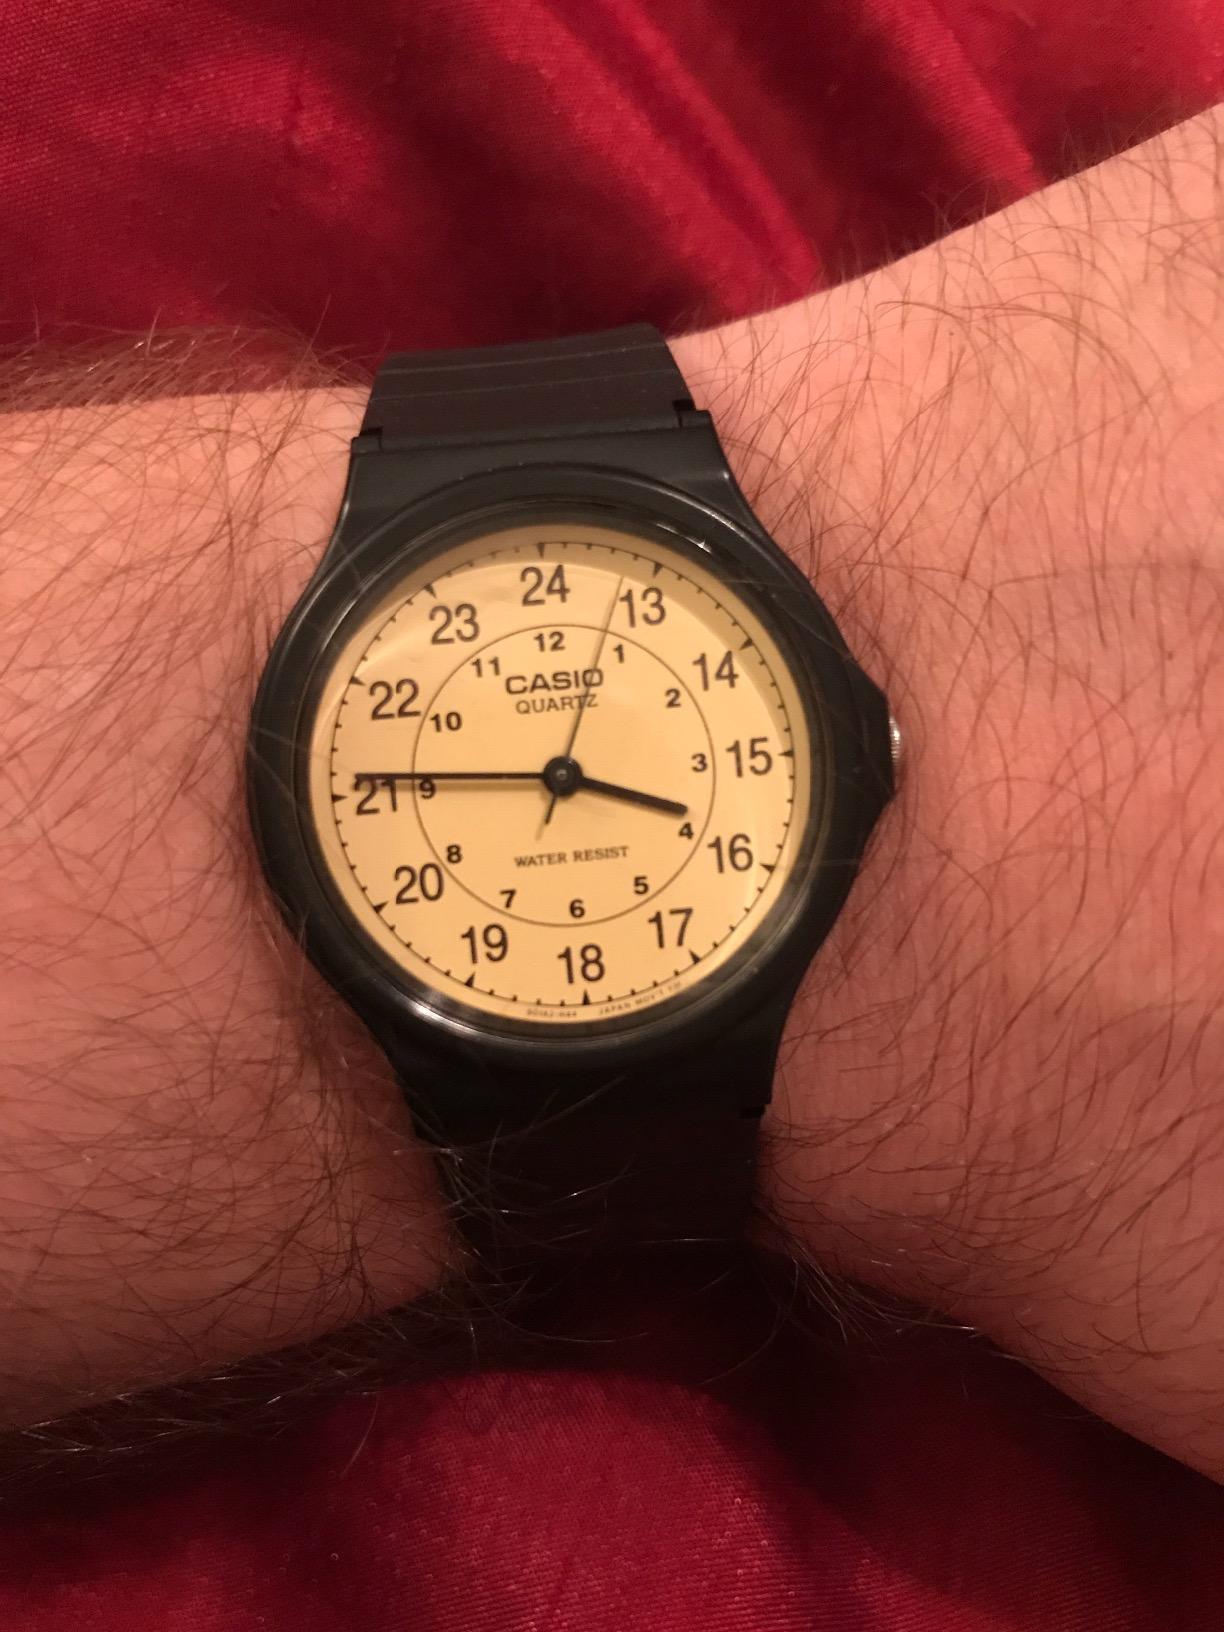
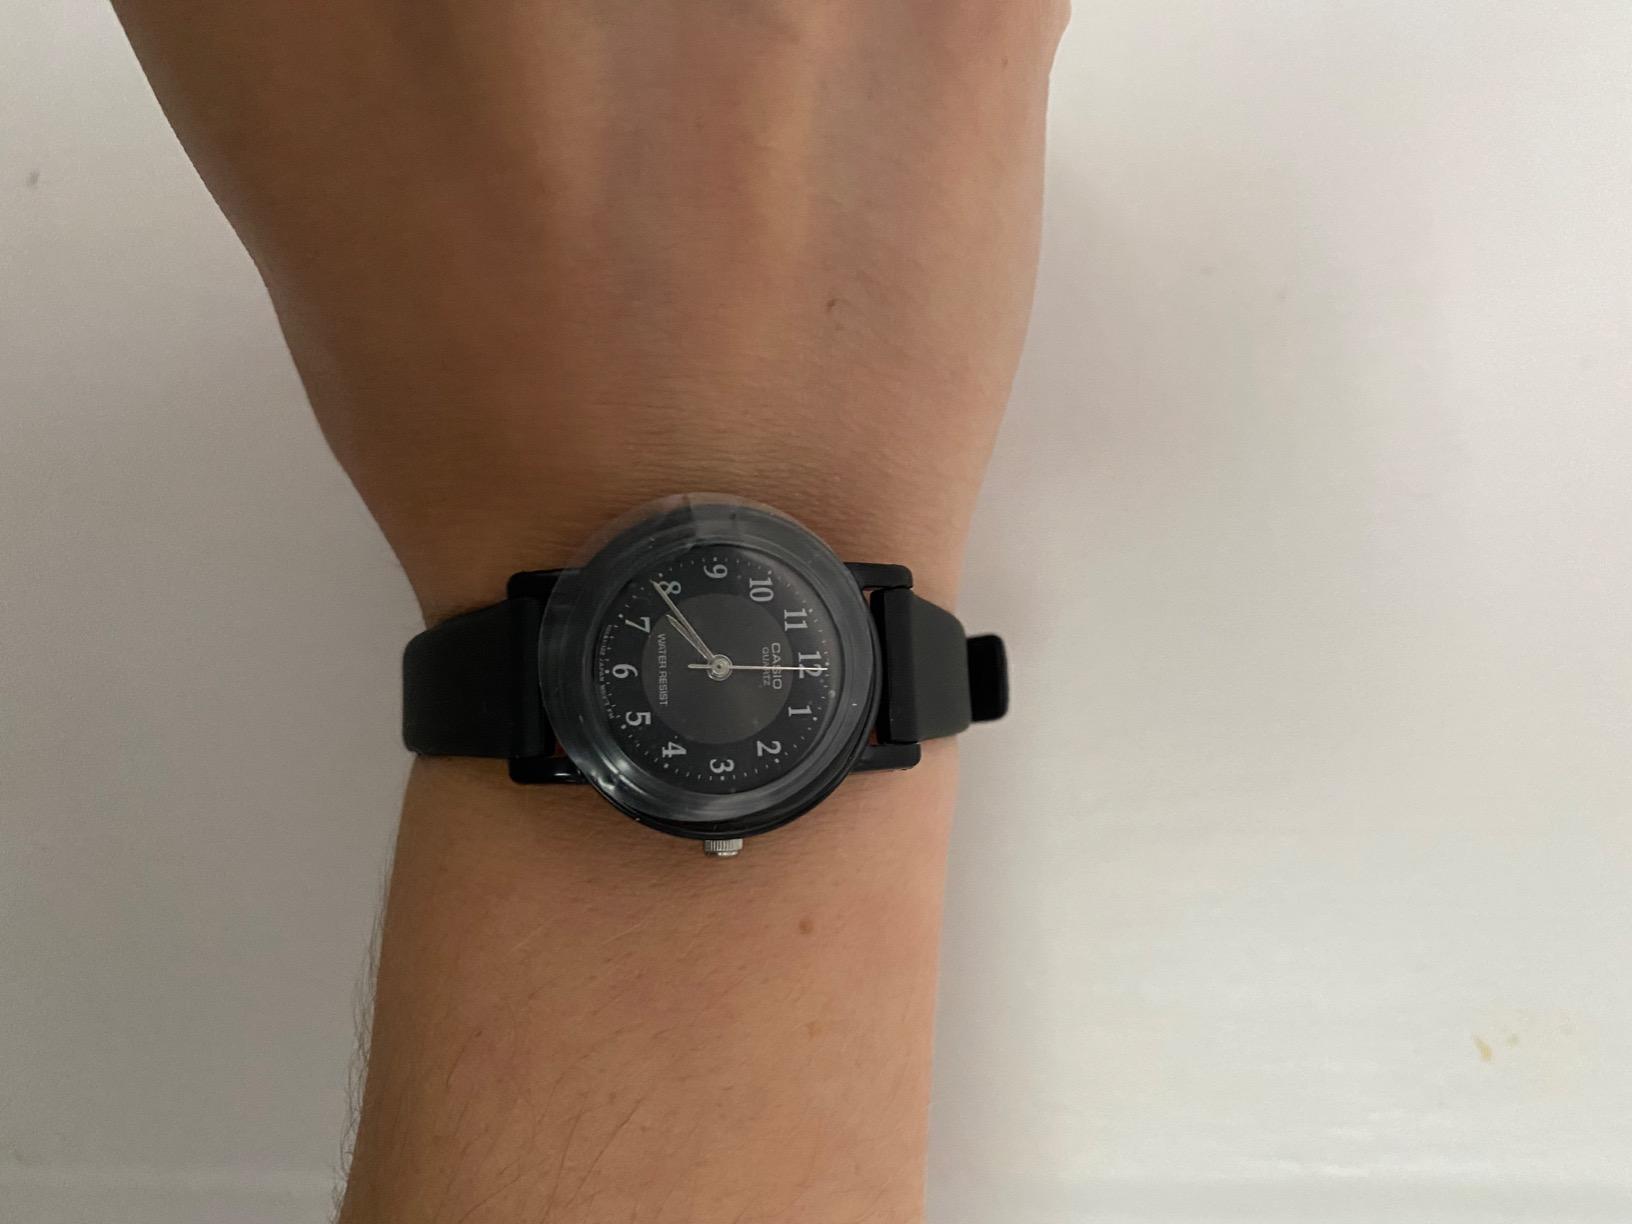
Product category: accessories_watch
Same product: no